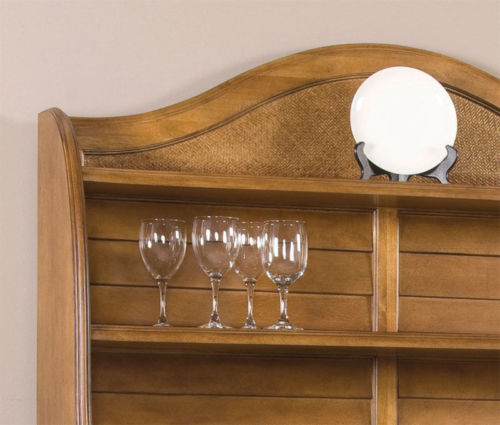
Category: cabinet